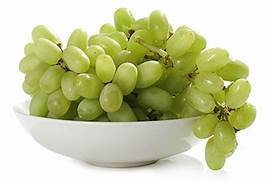
Label: grape